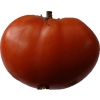
Label: tomato